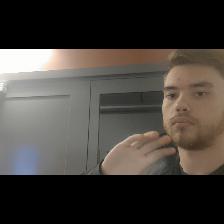
Label: Human